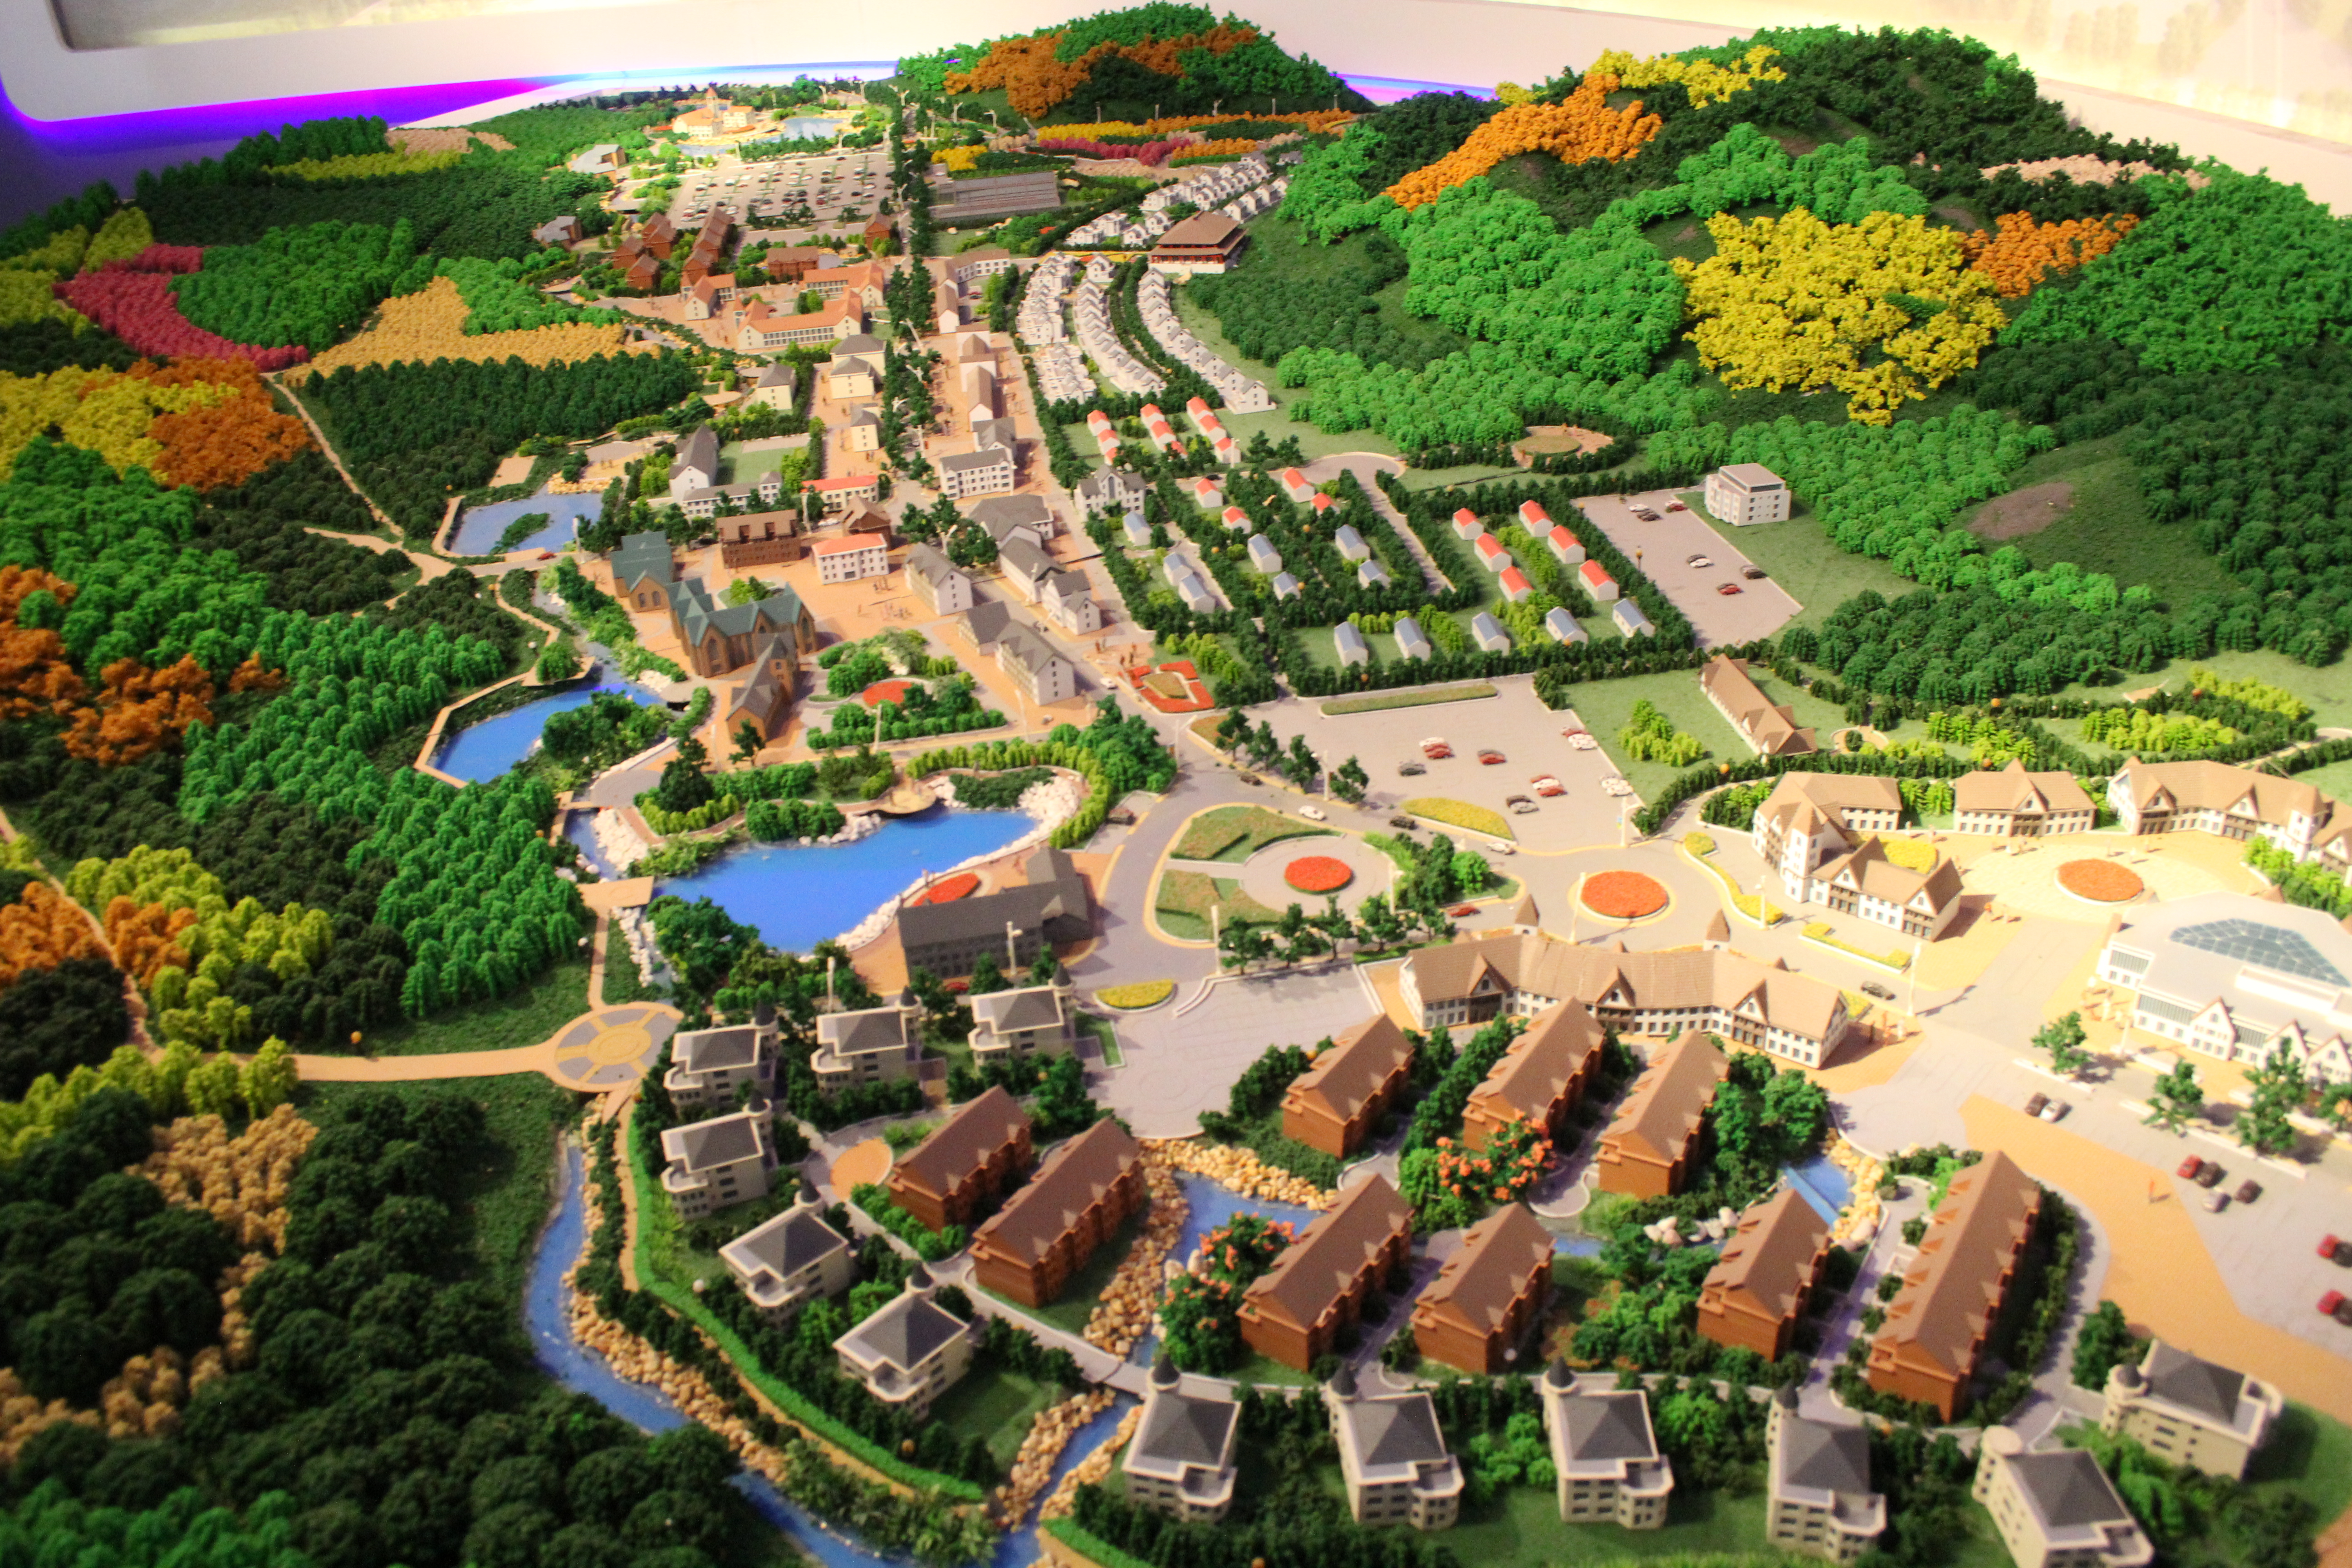
tourism, adventure, Beautiful Places, Pretty Places, environment, Interesting Places, harbin, museums, architecture, art, nature, museum, history, ancient history, china, asia, imperial palace, dynasty, beijing, planning, exhibition, sculpture, map, Strategy video game, residential area, natural landscape, urban design, biome, bird's eye view, scale model, suburb, games, landscape, recreation, screenshot, amusement park, city, estate, world, village